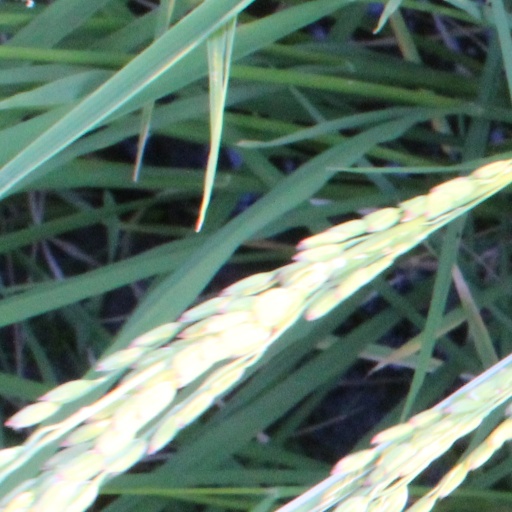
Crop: rice